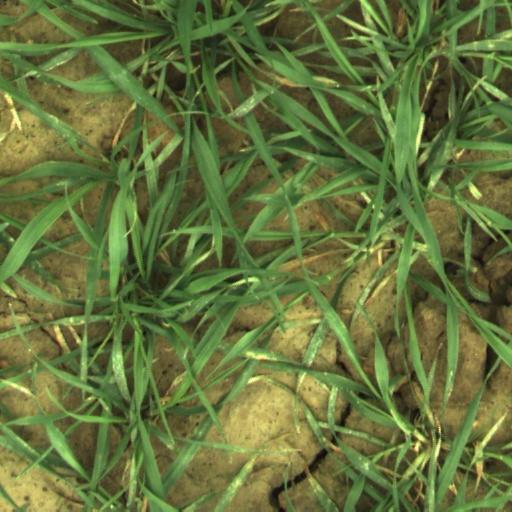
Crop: wheat